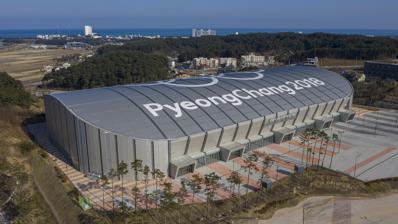
Building: Gangneung Oval
Country: South Korea
Year built: 2017
Speed skating venue in South Korea Gangneung Oval Aerial view of the Gangneung Oval Capacity 8,000 seats Construction Broke ground September 2013 Opened January 2017 Tenants 2017 World Single Distance Speed Skating Championships 2018 Winter Olympics The Gangneung Oval ( Korean : 강릉 스피드 스케이팅 경기장 ) is a speed skating oval in South Korea , which was used for the speed skating competitions at the 2018 Winter Olympics . The building of the oval was started in September 2013. The venue consists of a double track 400 metre rink and has a capacity of 8000 seats. It has three floors above ground and two underground levels. The original plan was to build the venue at the Gangneung Science Park , but because there was limited space due to the number of local businesses taking the opportunity to relocate, the oval was built in the Gangneung Olympic Park , in the vicinity of the Gangneung Ice Arena and Gangneung Hockey Centre . Construction of the facility was started on 29 October 2014. The speed skating rink was delivered by January 2017, in time for the first event in February: 2017 World Single Distance Speed Skating Championships . Track records Men Event Time Name Country Date Meet Ref 500 metres 34.41 Håvard Holmefjord Lorentzen Norway 19 February 2018 Olympic Games 1000 metres 1:07.95 Kjeld Nuis Netherlands 23 February 2018 Olympic Games 1500 metres 1:44.01 Kjeld Nuis Netherlands 13 February 2018 Olympic Games 3000 metres 3:38.64 Sven Kramer Netherlands 5 February 2018 Test Competition 5000 metres 6:06.82 Sven Kramer Netherlands 9 February 2017 World Single Distance Championships 10000 metres 12:38.89 Sven Kramer Netherlands 11 February 2017 World Single Distance Championships Team pursuit (8 laps) 3:37.08 Håvard Bøkko Simen Spieler Nilsen Sverre Lunde Pedersen Norway 21 February 2018 Olympic Games Women Event Time Name Country Date Meet Ref 500 metres 36.94 Nao Kodaira Japan 18 February 2018 Olympic Games 1000 metres 1:13.56 Jorien ter Mors Netherlands 14 February 2018 Olympic Games 1500 metres 1:54.08 Heather Bergsma United States 12 February 2017 World Single Distance Championships 3000 metres 3:59.05 Ireen Wüst Netherlands 9 February 2017 World Single Distance Championships 5000 metres 6:50.23 Esmee Visser Netherlands 16 February 2018 Olympic Games Team pursuit (6 laps) 2:53.89 Ayano Sato Miho Takagi Nana Takagi Japan 21 February 2018 Olympic Games References